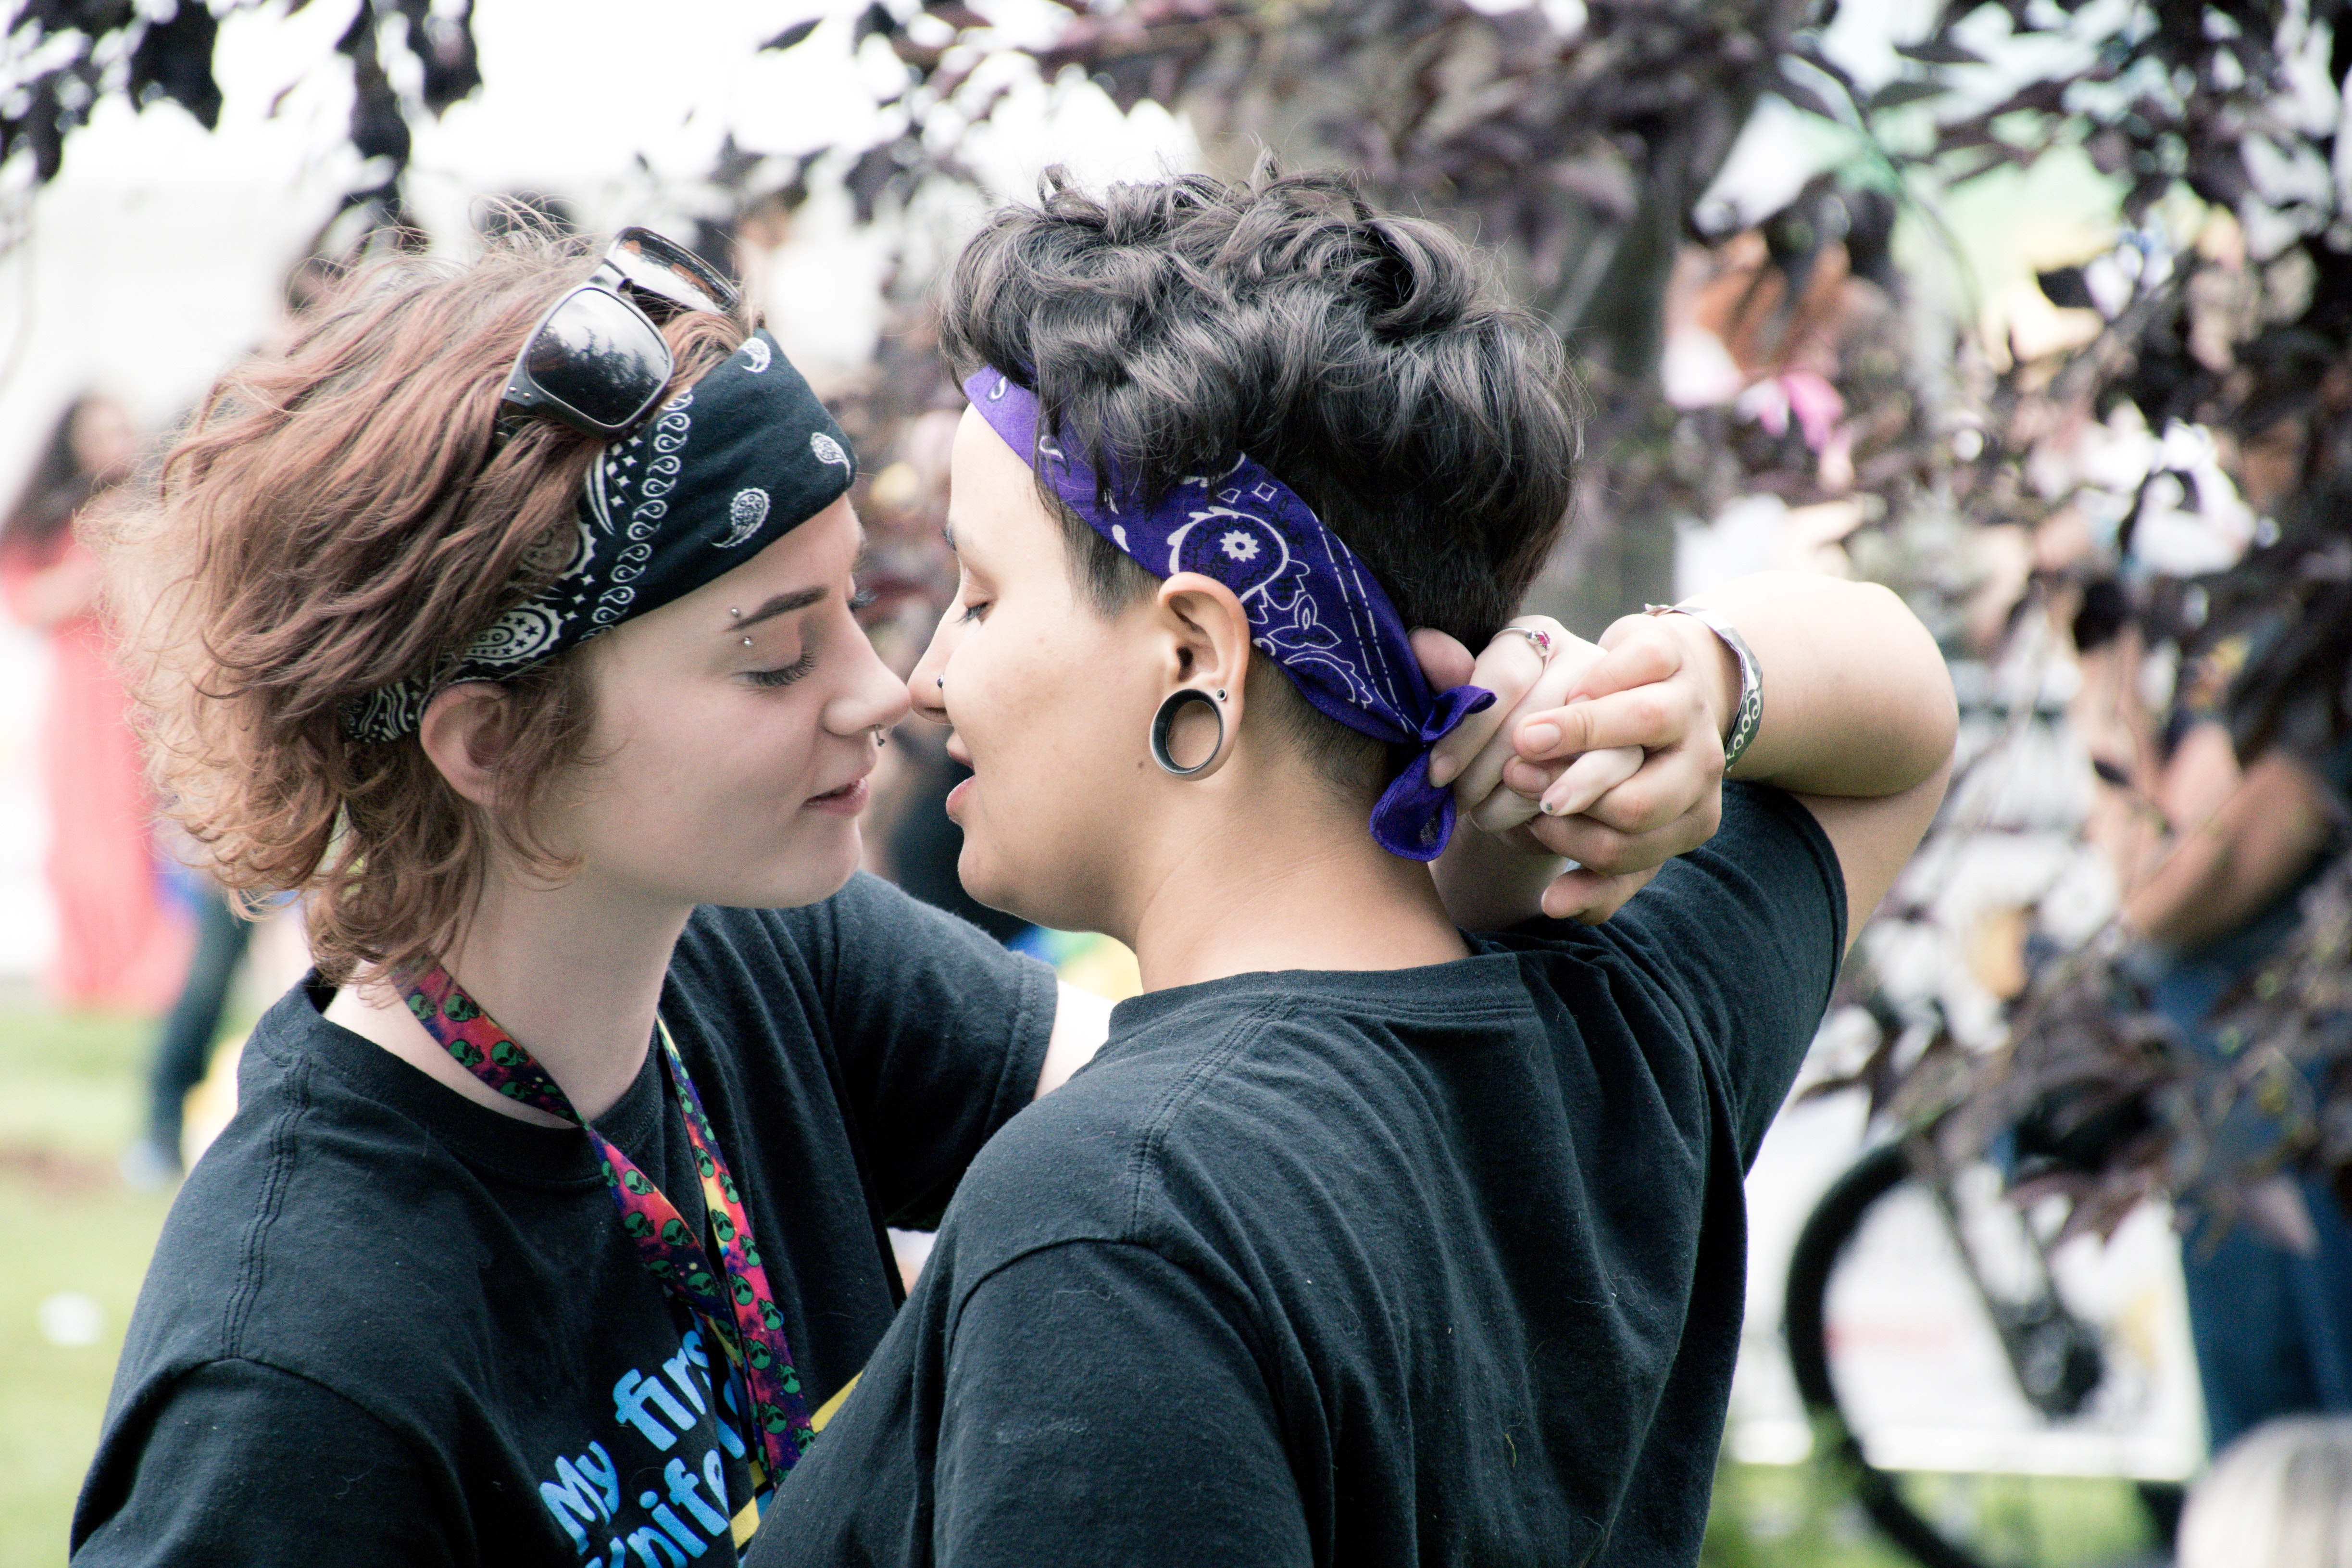
hair, people, hairstyle, interaction, fun, human, spring, event, crowd, photography, plant, black hair, leisure, happy, tourism, style